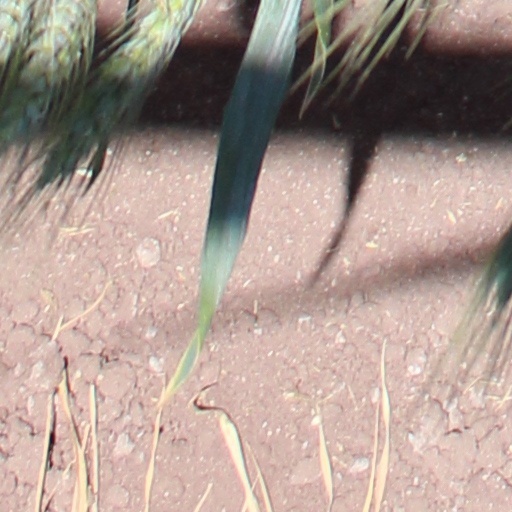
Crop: wheat